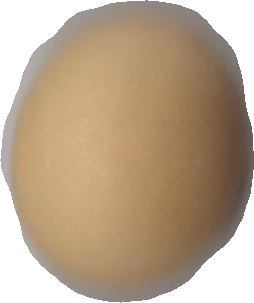
Variety: Grobogan